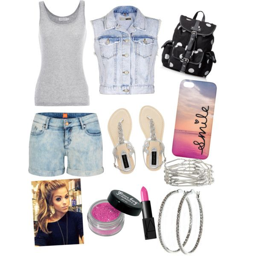
a fashion look featuring velvet by people tops , vests and shorts .